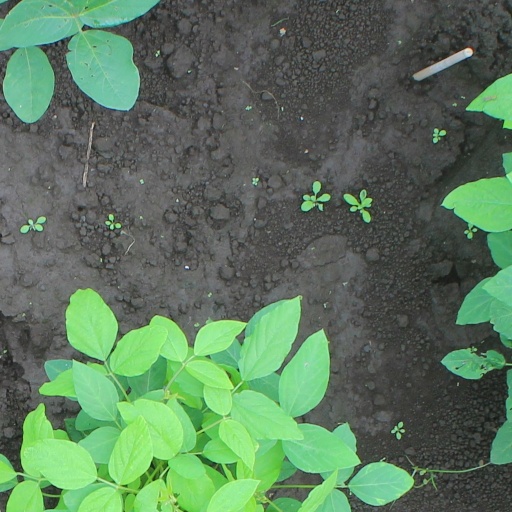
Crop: soybean